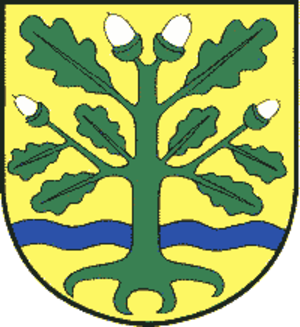
Eggebæk
Coat of arms of Eggebæk
Eggebæk eller Eggebek er en landsby og kommune i det nordlige Tyskland, beliggende under Slesvig-Flensborg kreds i Slesvig-Holsten.